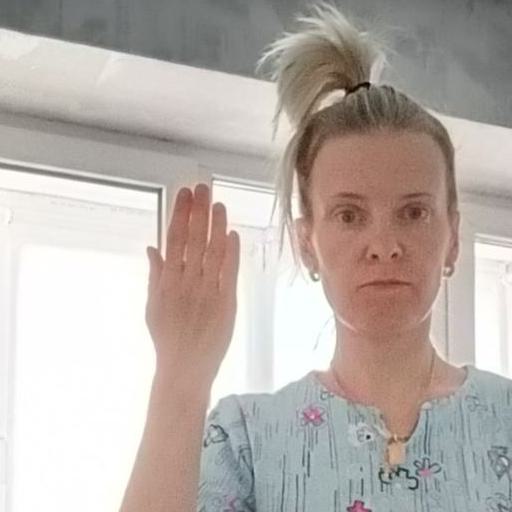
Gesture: stop_inverted